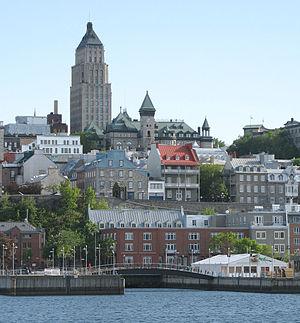
Édifice Price vu du Vieux-Port de Québec. Québec. Canada
Cet article recense les lieux patrimoniaux de Québec inscrit au répertoire des lieux patrimoniaux du Canada, qu'ils soient de niveau provincial, fédéral ou municipal.
L'Édifice Price est un immeuble de 18 étages situé à Québec. C'est le seul gratte-ciel à l'intérieur des murs du Vieux-Québec, et un des plus vieux au Canada. Il a été construit au début des années 1930 pour la compagnie Price Brothers, lançant une controverse liée à la conservation du Vieux-Québec. L'édifice fut par la suite acquis par la Ville de Québec, et est aujourd'hui géré par le département immobilier de la Caisse de dépôt et placement du Québec.
L’Amérique est un continent de l'hémisphère ouest de la Terre. Elle s'étend depuis l'océan Arctique au nord, jusqu'au cap Horn dans le passage de Drake au sud, à la confluence des océans Atlantique et Pacifique qui la délimitent à l'est et à l'ouest, respectivement. Avec plus de 42 millions de km², l'Amérique est le deuxième plus vaste continent de la planète, couvrant 8,3 % de la superficie totale et 28,2 % des terres émergées. De plus, l'Amérique concentre environ 13,3 % de la population mondiale avec plus d'un milliard de personnes. Ses habitants sont désignés sous le gentilé Américains : ce terme est cependant également employé pour désigner les citoyens des États-Unis d'Amérique ; dès lors, les habitants des différentes parties du continent sont fréquemment distingués en employant des gentilés spécifiques comme Nord-Américains, Sud-Américains ou Latino-Américains. Le terme America est une invention des cartographes allemands Martin Waldseemüller et Mathias Ringmann qui apparaît dans le planisphère qu'ils éditent en 1507, donné en honneur de l'explorateur Amerigo Vespucci au congrès géographique de Saint-Dié.